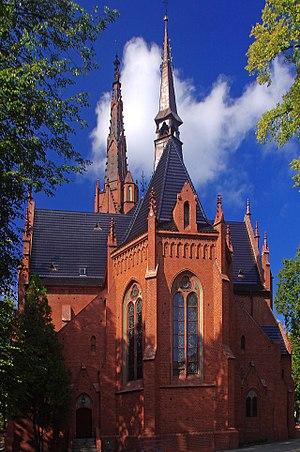
Rawicz est une ville de la voïvodie de Grande-Pologne et du powiat de Rawicz.